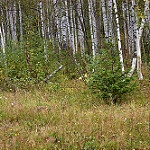
Scene: Outdoor